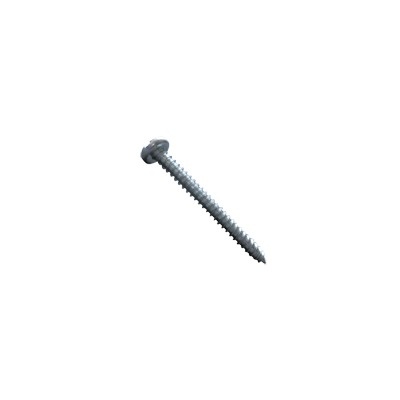
Tornillo para taquete TP2X 10 mm x 1 ½” (1000pzs)
Características: Thornillos de alta calidad para fijar objetos en concreto y tabique Ideales para utilizarse con los thorquetes TP Cabeza mixta Cuerda de un paso Auto-roscante Temperatura de operación -20°C a + 80°C Presentación comercial: Bolsa con 1000 piezas Materiales Color natural Acero galvanizado Resistente a la humedad y atmósfera corrosiva
Brand: THORSMAN
Category: Hardware > Hardware Accessories > Hardware Fasteners > Nails > Fiber Cement Nails